Black sesame roll
Also known as:
es - Spanish: Rollo de sésamo negro
tr - Turkish: Kara susamlı rulo
yue - Cantonese: 芝麻卷
zh - Chinese: 芝麻卷
Category: pastry (rolled pastry)
Cuisine: Cantonese
Associated cuisines: Cantonese
Area: Hong Kong
Countries: Hong Kong
Region: Eastern Asia

This dish is a refrigerated dessert. The dessert preparation starts by drying a thin layer of black sesame paste, which forms a refrigerated sheet. Once set, each sheet is rolled up individually into a sesame roll.

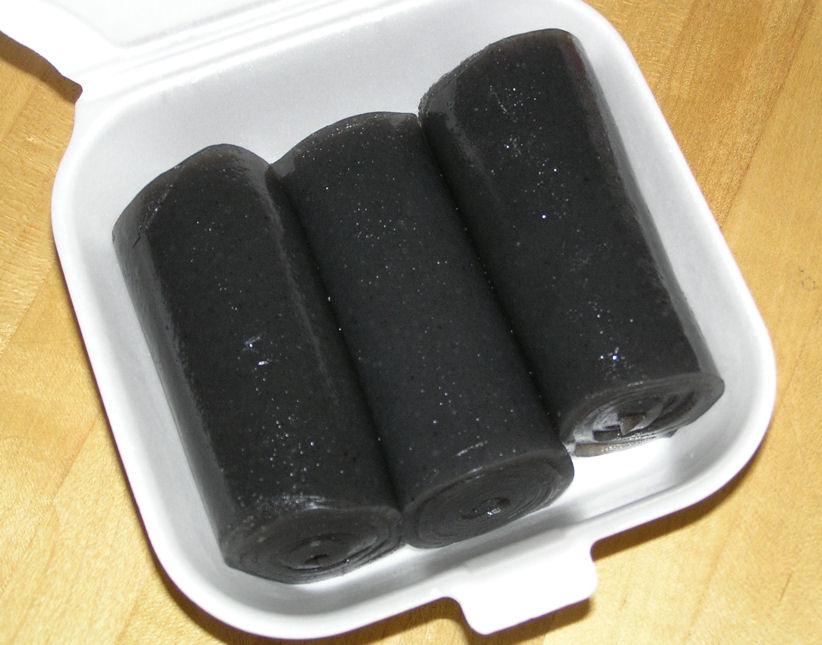
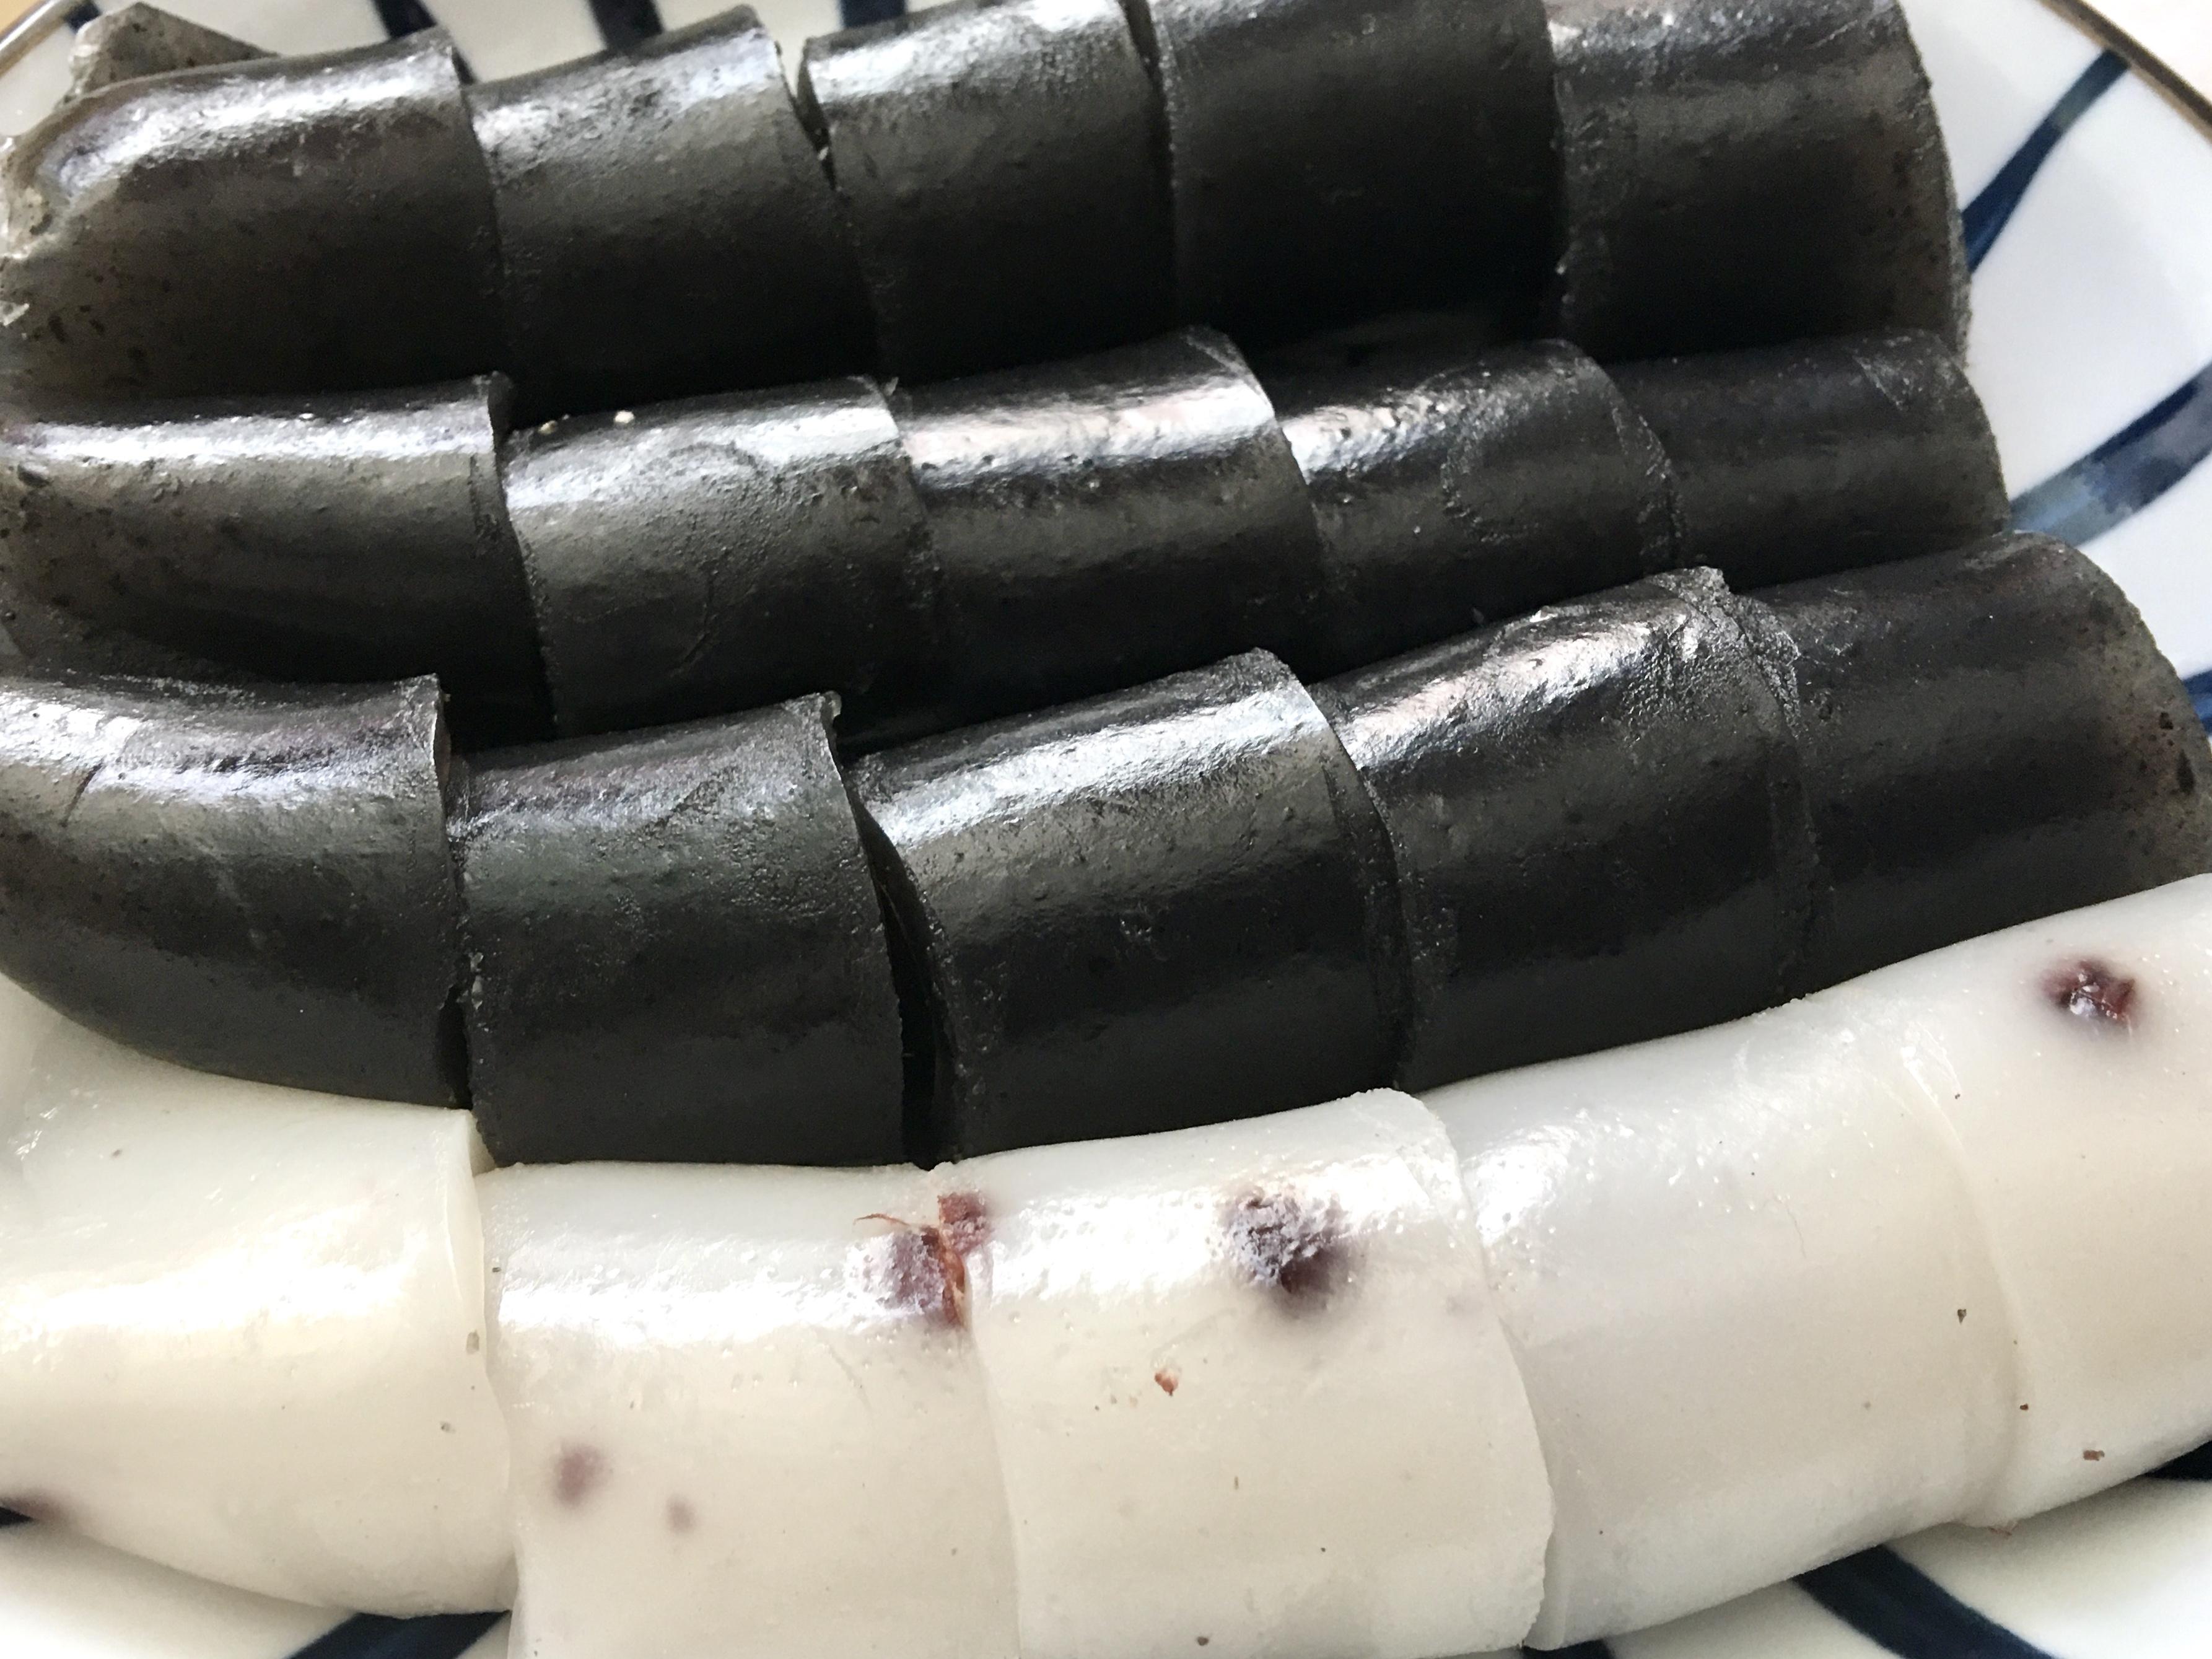
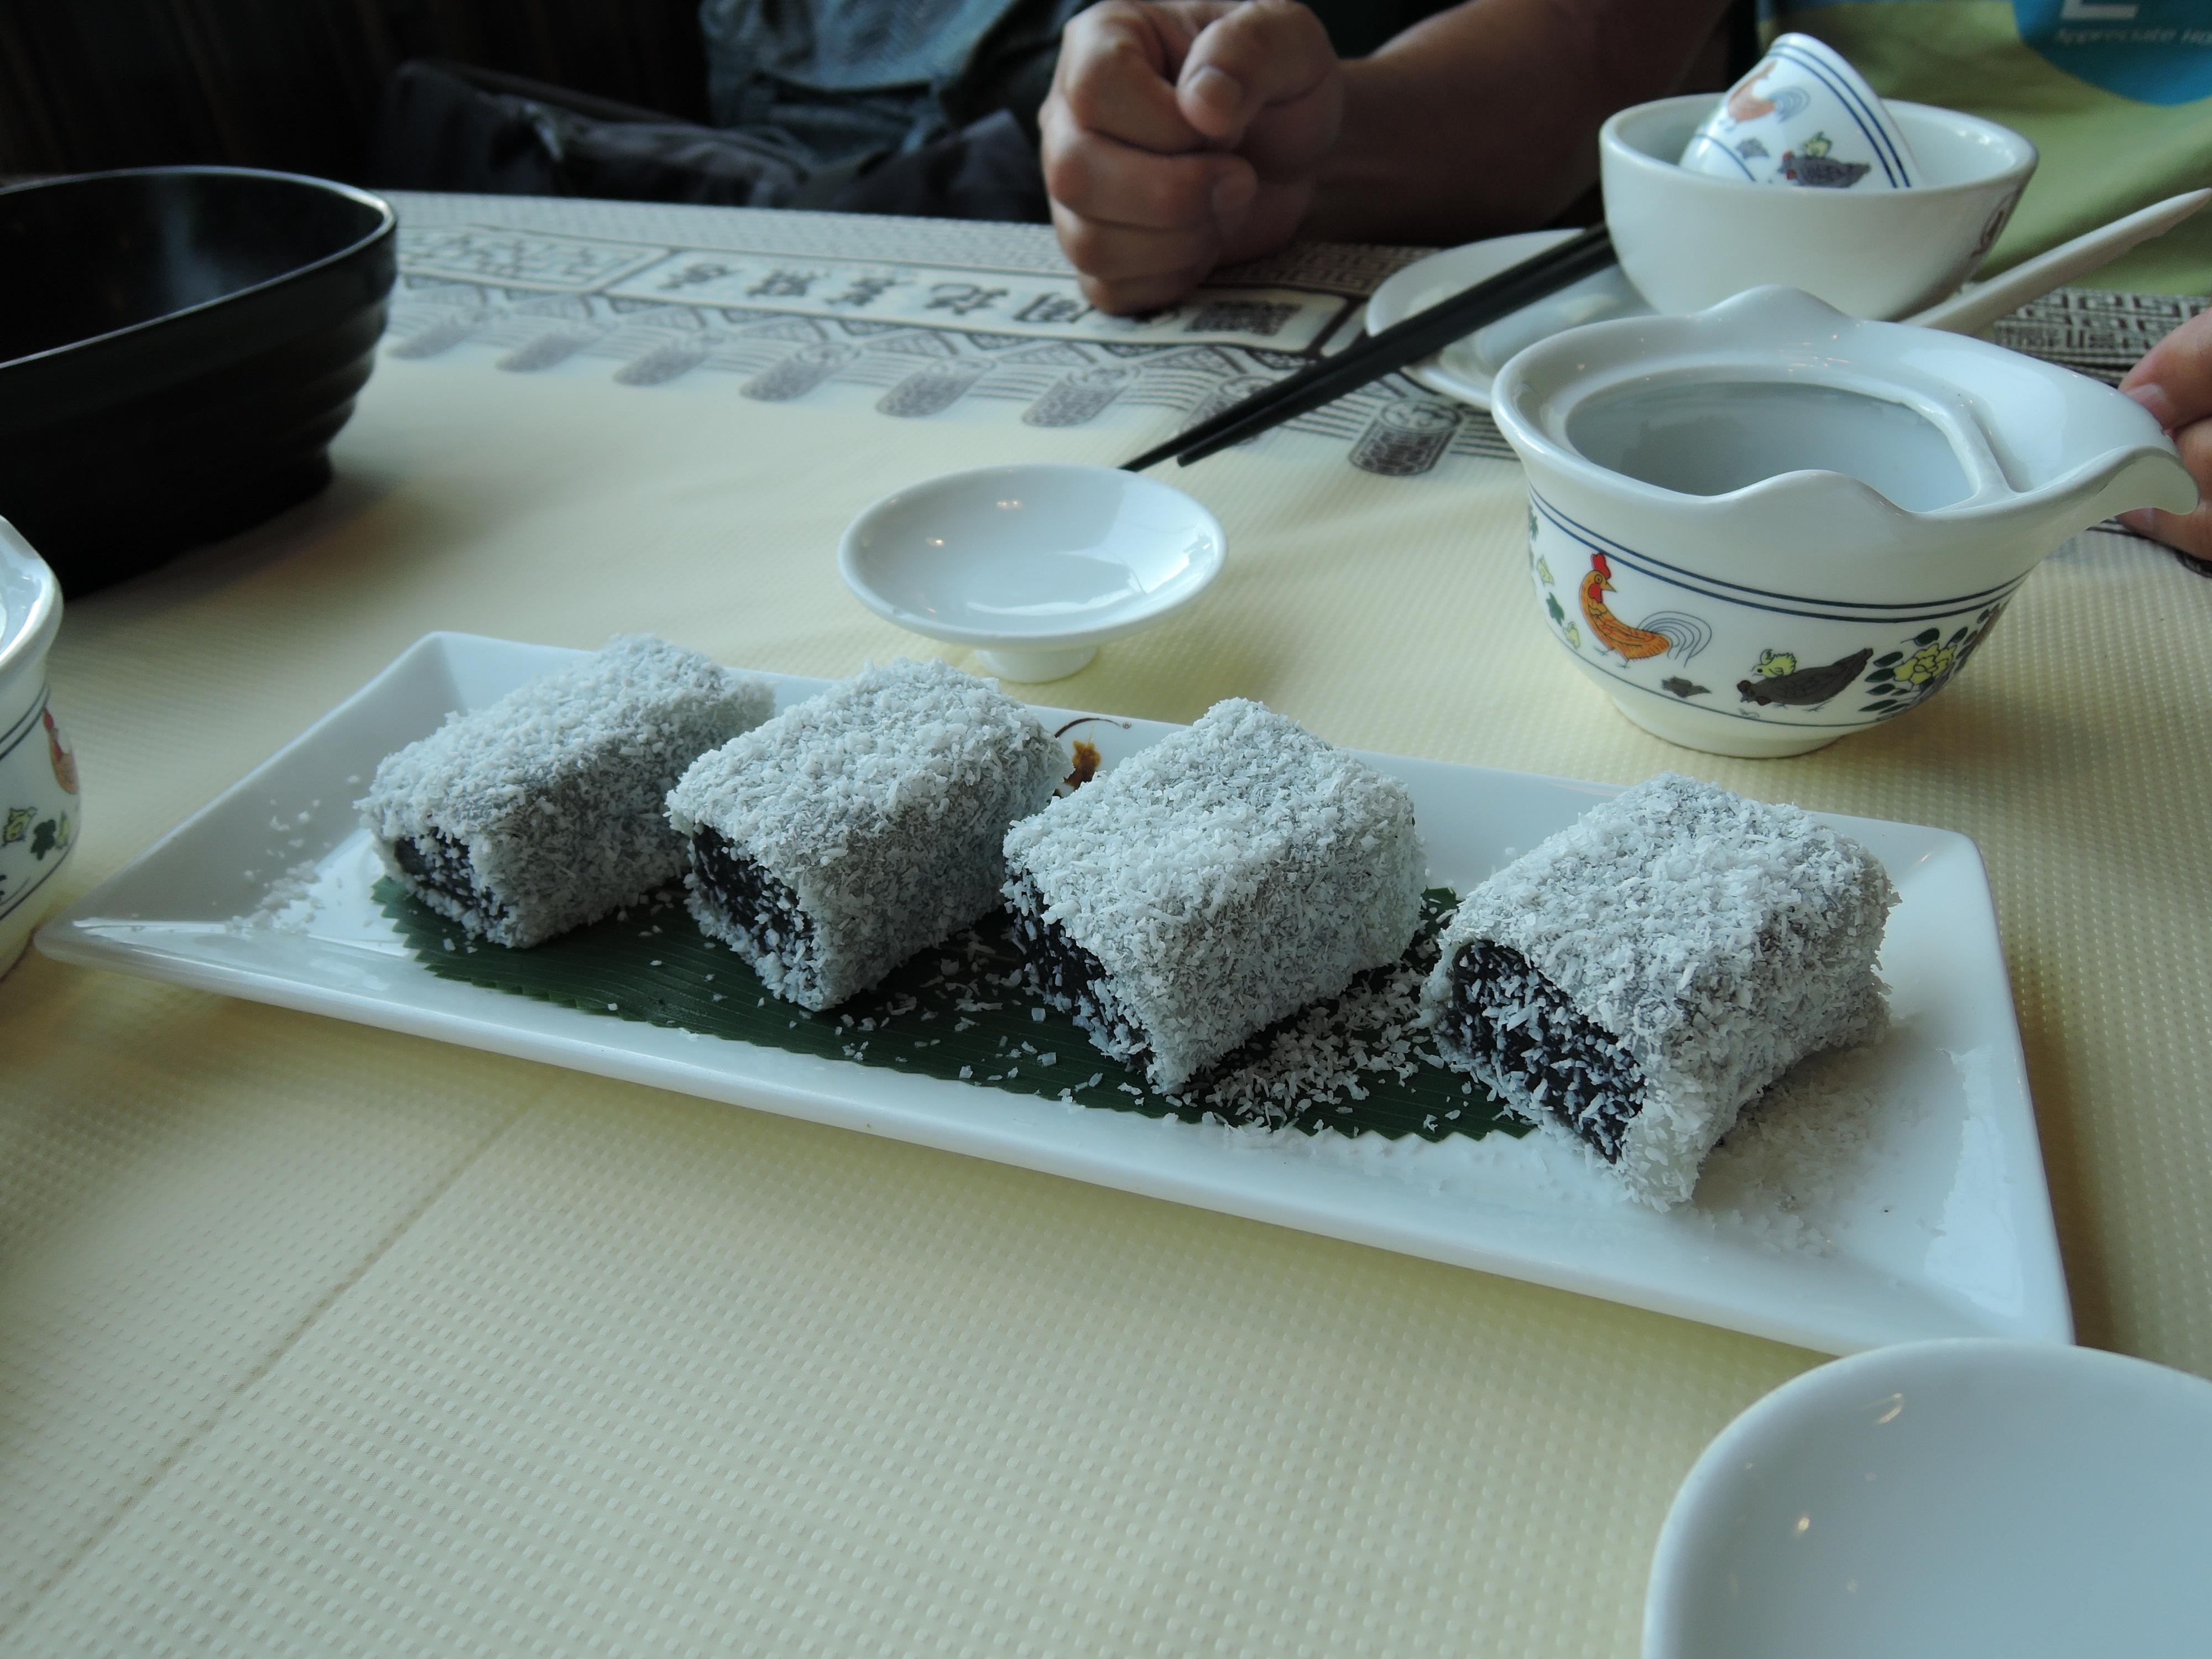